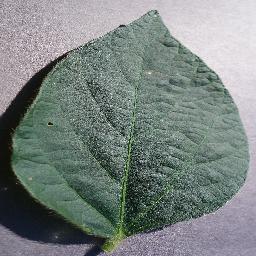
Label: Soybean___healthy